Connaught Battery

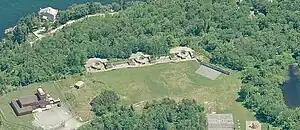
Connaught Battery overlooking the entrance to the inner portion of Halifax Harbor

Connaught Battery is a World War I era harbour defence battery located north of York Redoubt at Ferguson's Cove, Nova Scotia, Canada. It took its name from the then Governor General of Canada, the Duke of Connaught, who was Queen Victoria's third son.